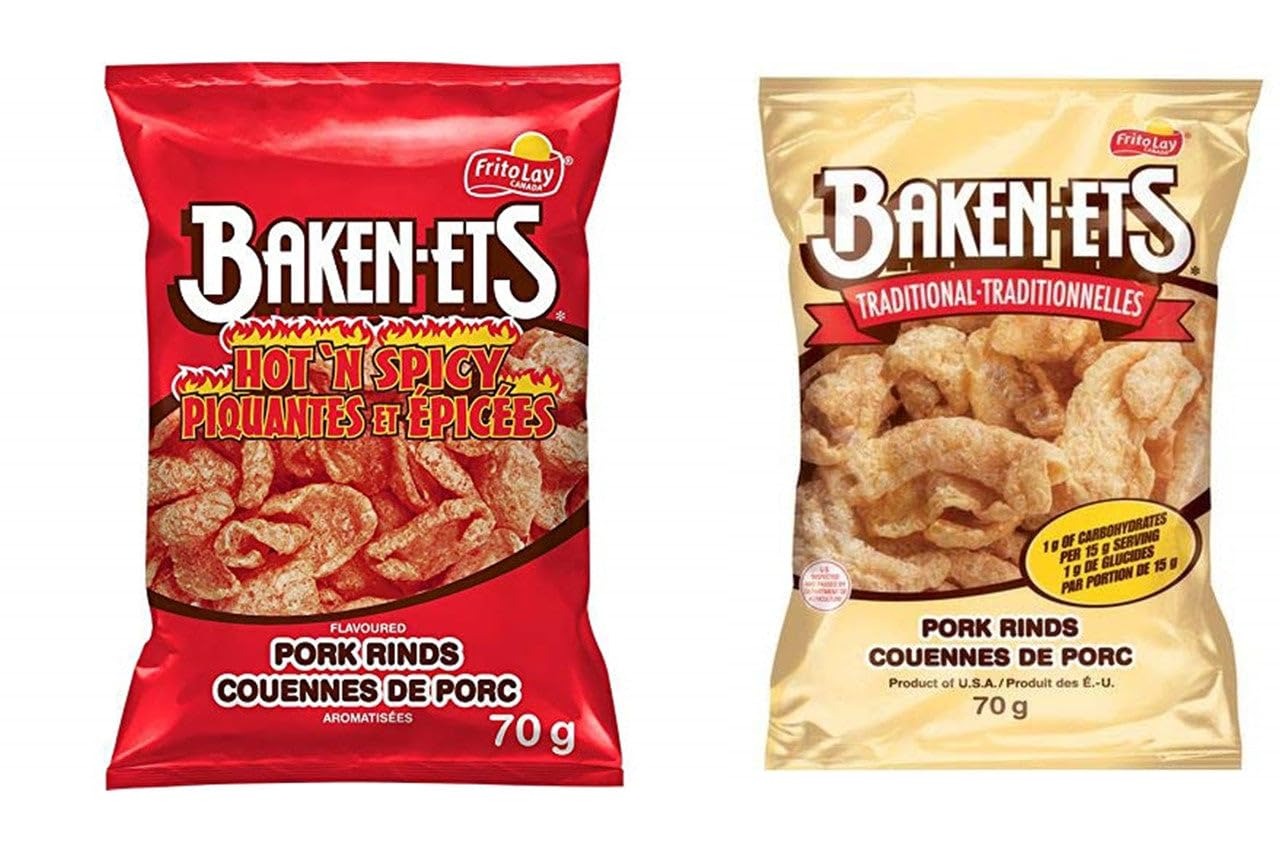
Item Name: Baken-ets Variety Pack, Traditional Bacon & Hot Spicy Flavours, (Pack of 2) 70g/2.5 oz., Bags, {Imported from Canada}
Bullet Point 1: Low Carbs
Bullet Point 2: Hot &amp; Spicy &amp; Traditional Bacon Flavour
Bullet Point 3: Eat them alone or with dip.
Bullet Point 4: Has a very good flavour that you will love!
Bullet Point 5: Imported from Canada
Product Description: One of the most common snacks a low-carb dieter misses on a carbohydrate- reduced diet is the crunchy potato chips. Fortunately, there is Frito Lay Pork Rinds that satisfies the craving for a crunchy salty snack! A crunchy, fun snack with a hint of smokey bacon flavour that Canadians love! ! And a great snack with 1 gram of carbs per 15g serving. This is for an Order of 2 Bags. You will receive one bag of Traditional Bacon Flavour and one bag of Hot &amp; Spicy Flavoured Pork Rinds. Low Carbs. Hot &amp; Spicy &amp; Traditional Bacon Flavour. Eat them alone or with dip. Has a very good flavour that you will love! . Imported from Canada.
Value: 2.5
Unit: Ounce

Price: 26.99